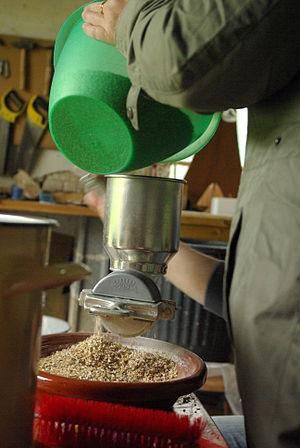
concassage du malt